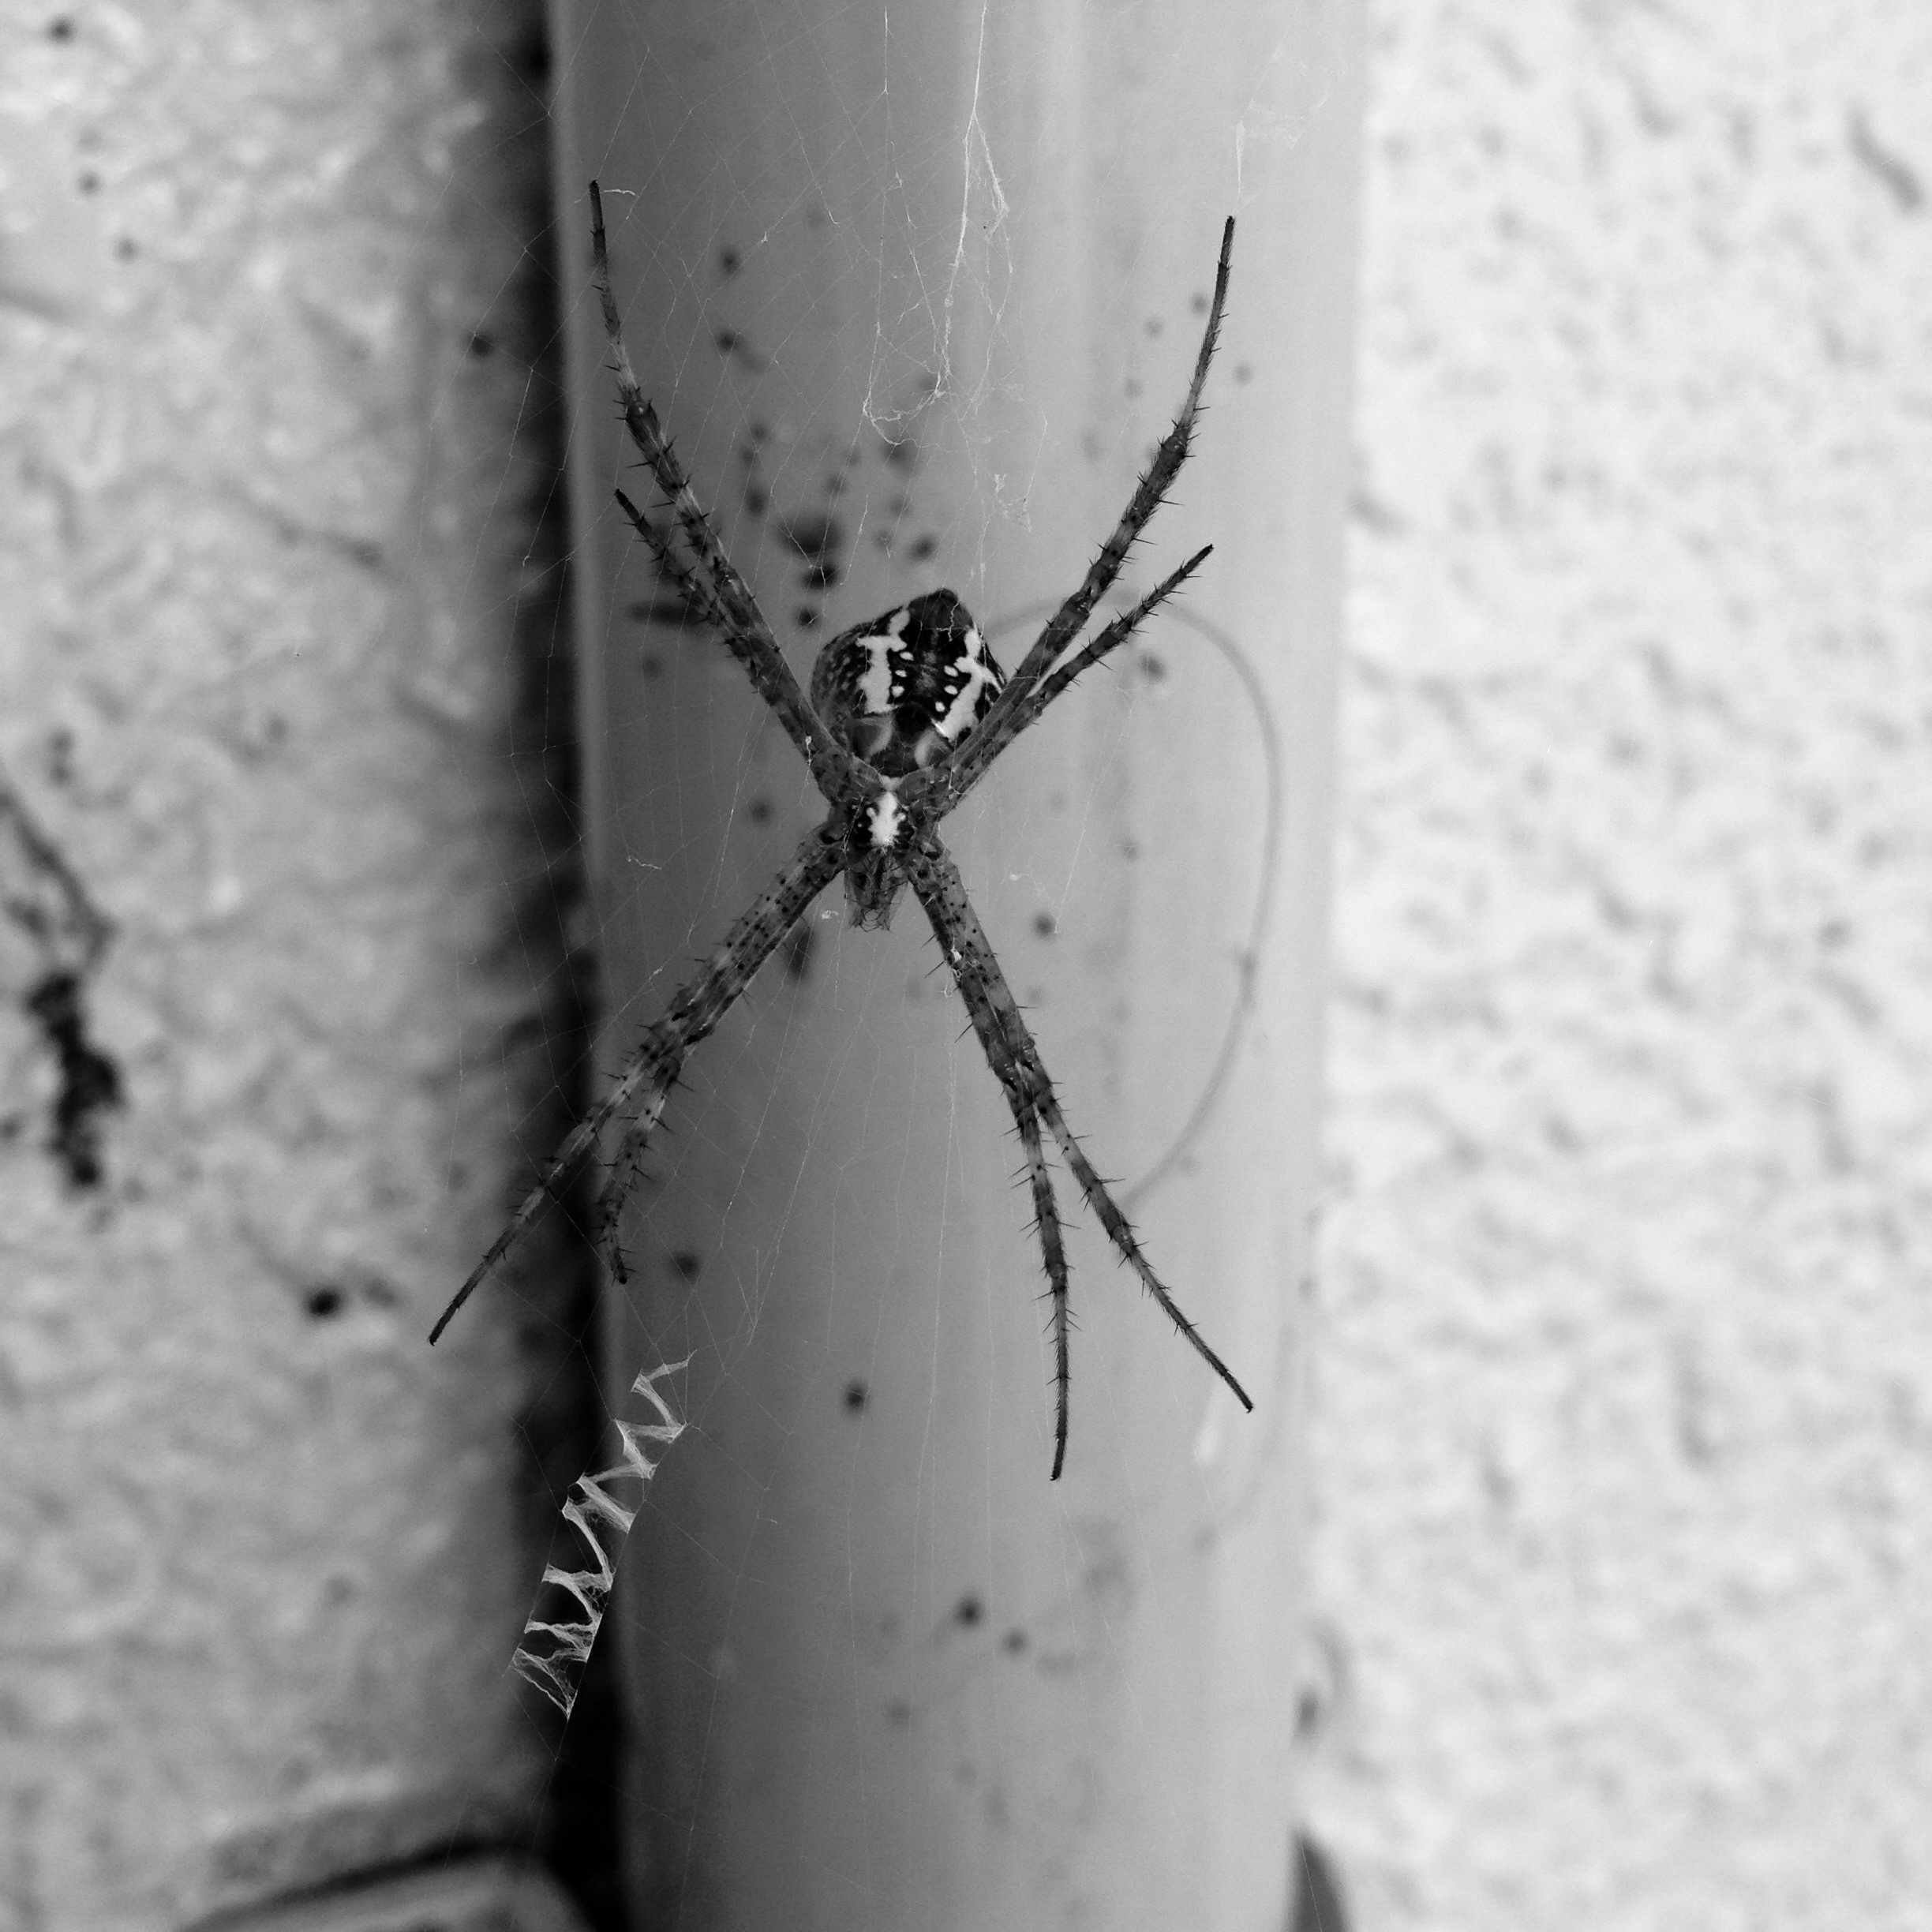
hand, nature, black and white, white, photography, line, insect, stripe, black, monochrome, arm, invertebrate, close up, spider, english, macro photography, monochrome photography